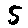
Label: 5